Torreón

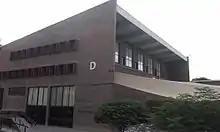
Building at the Iberoamerican University

"Cristo de las Noas", at , is the third tallest statue of Christ in Latin America, only smaller than the statue of "Christ The Redeemer" in Brazil and "Cristo de la Concordia" in Cochabamba, Bolivia. Situated on the top of a hill, this image of Jesus with extended arms symbolises protection for the inhabitants of Torreon. The hilltop has a Catholic church and offers a view of the entire city.